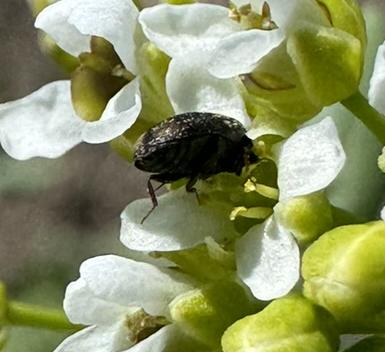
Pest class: occasional_pest